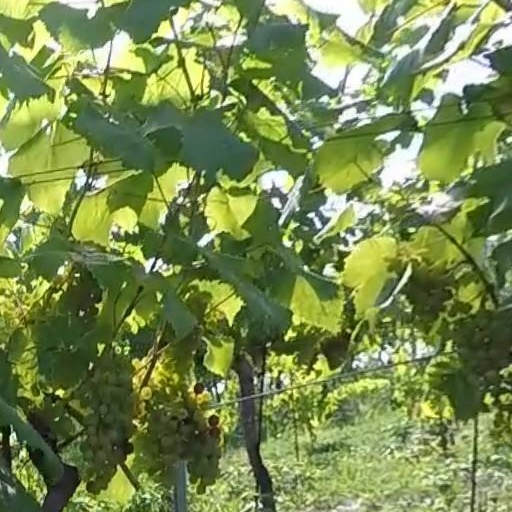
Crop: grape